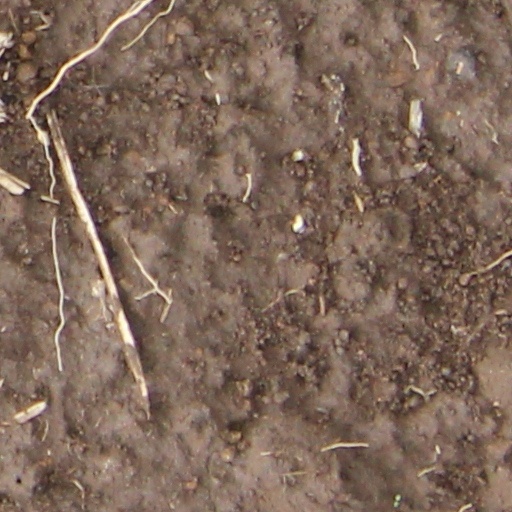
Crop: wheat